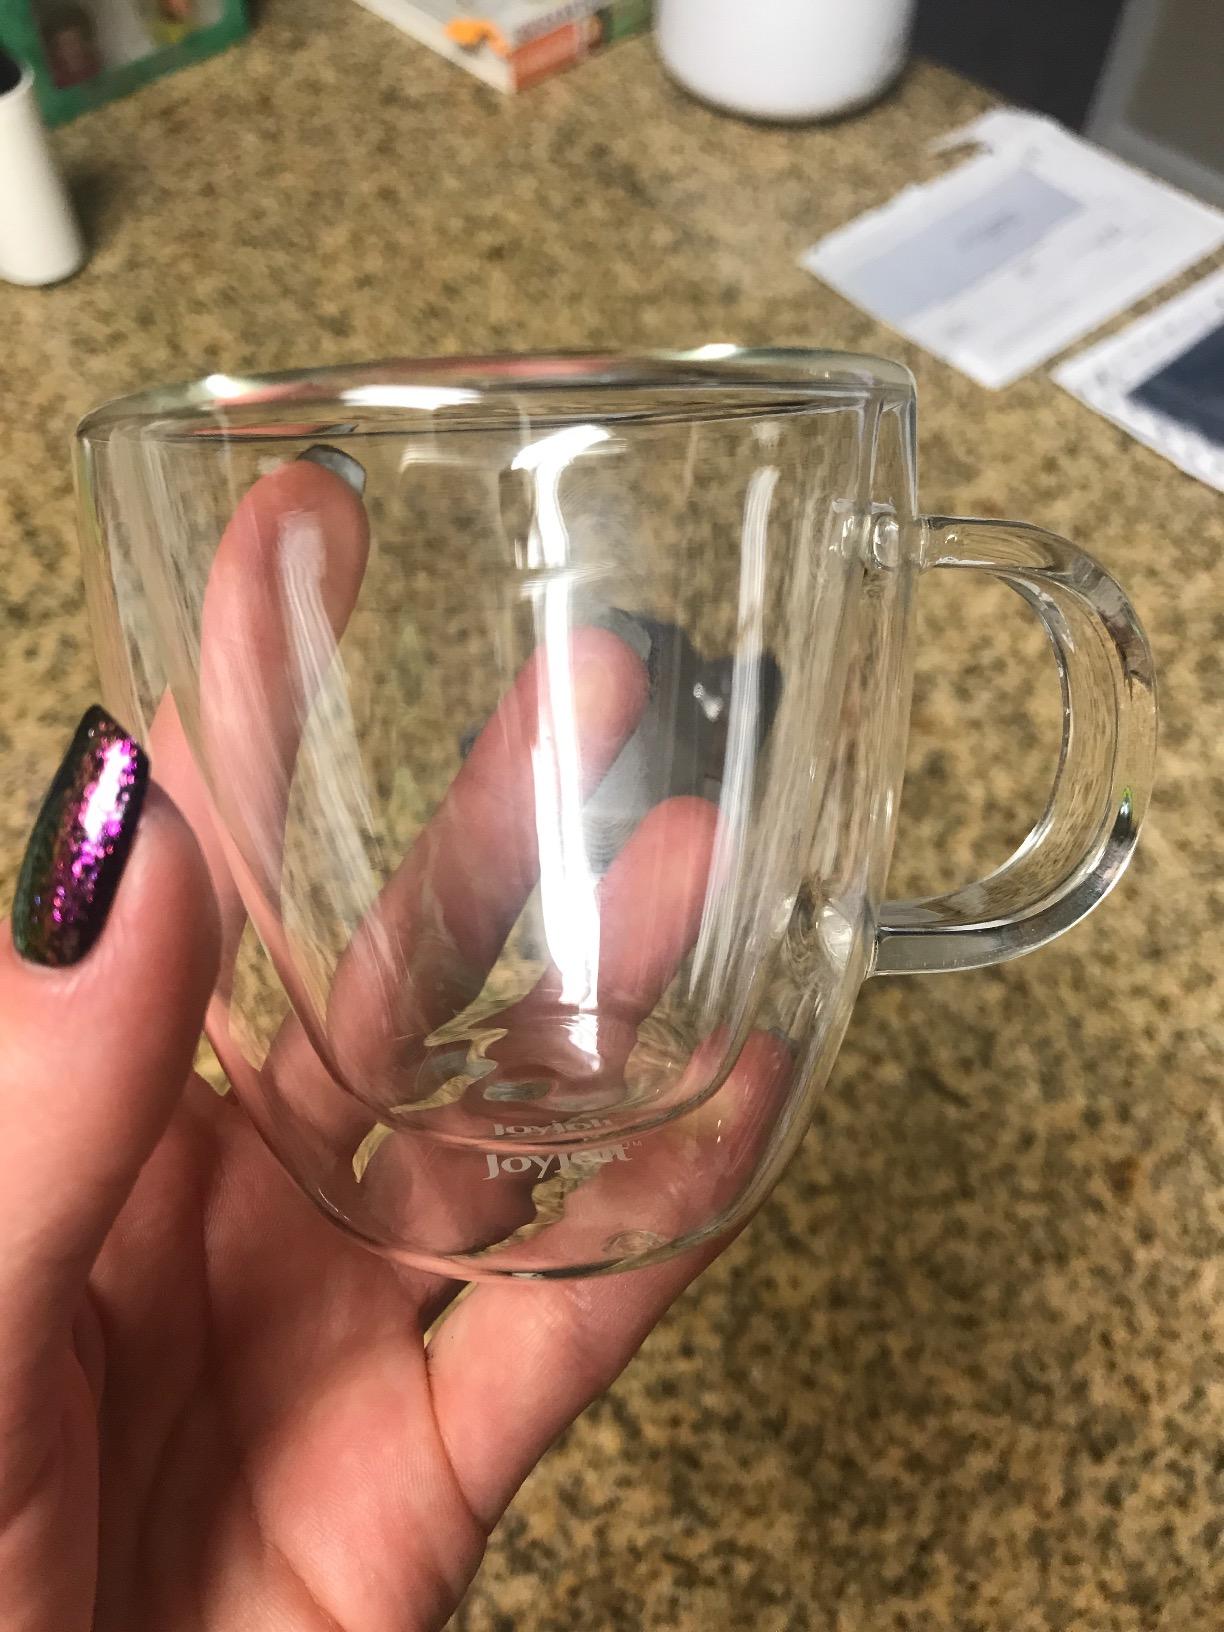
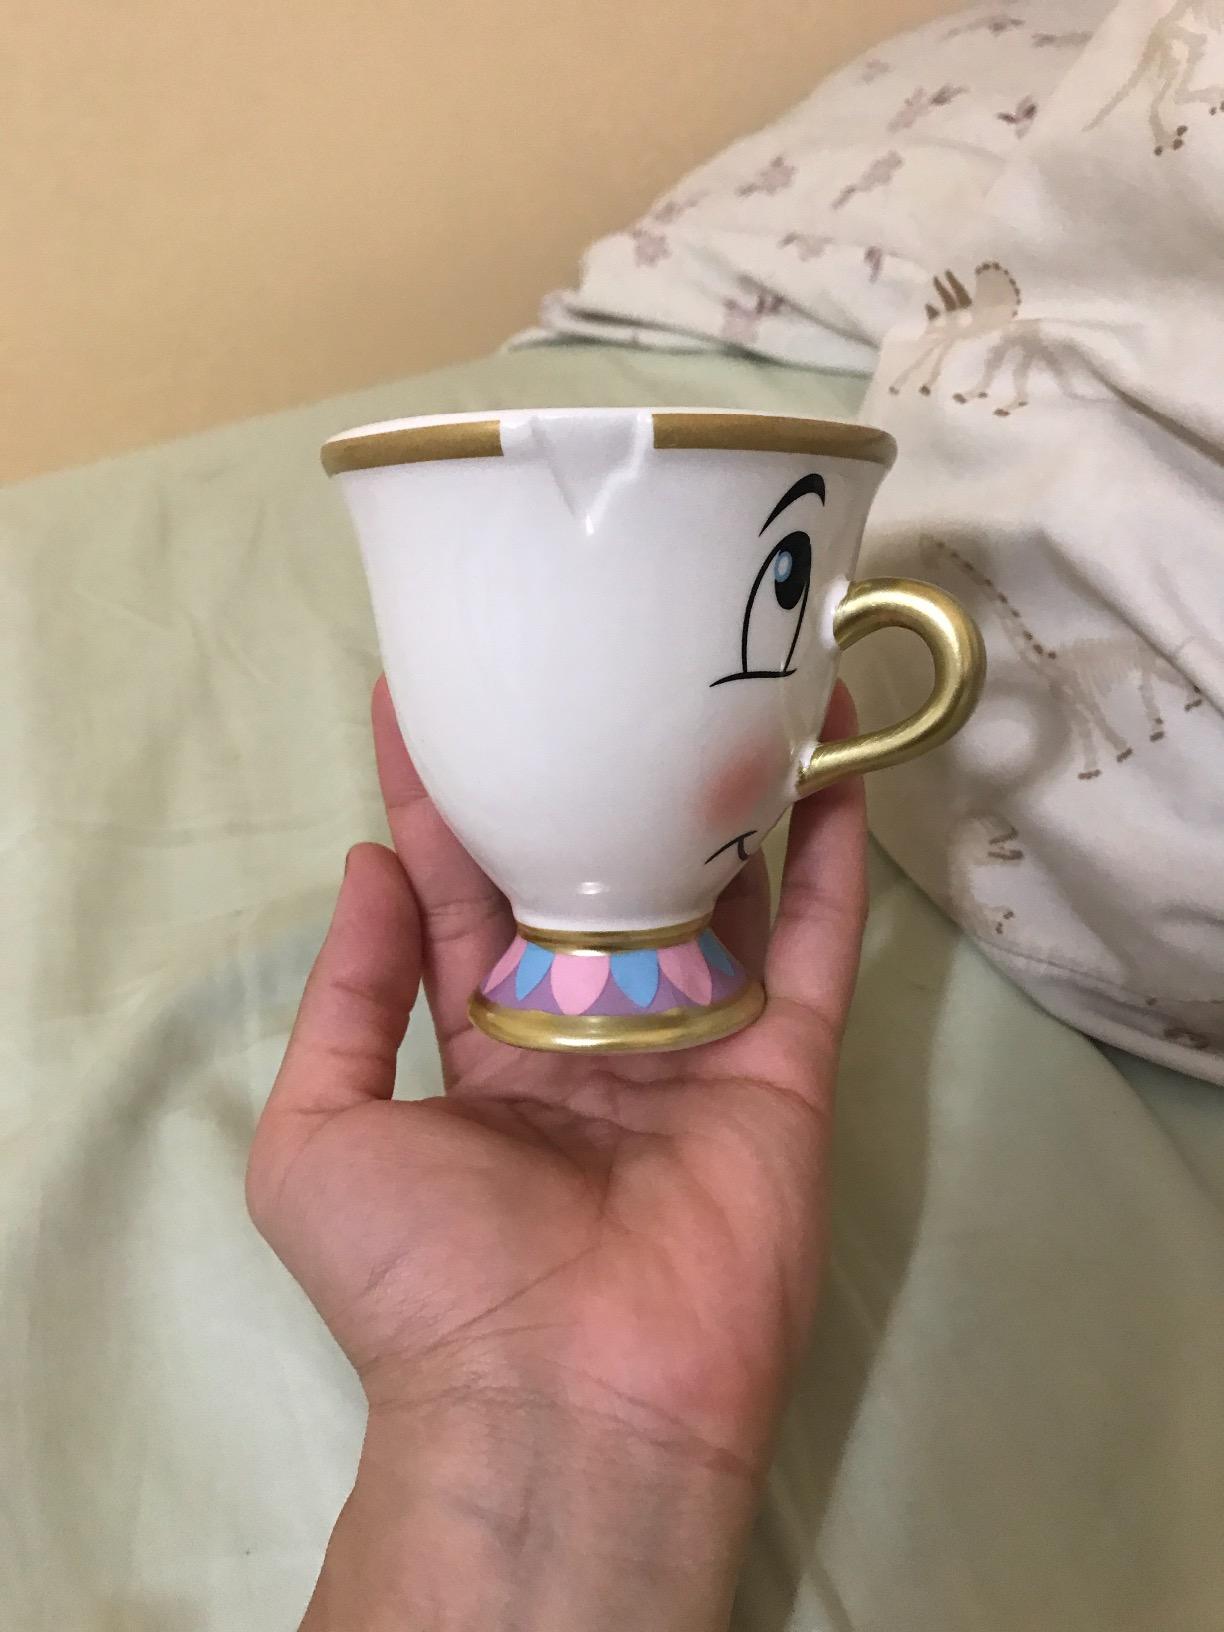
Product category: items_mug
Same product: no